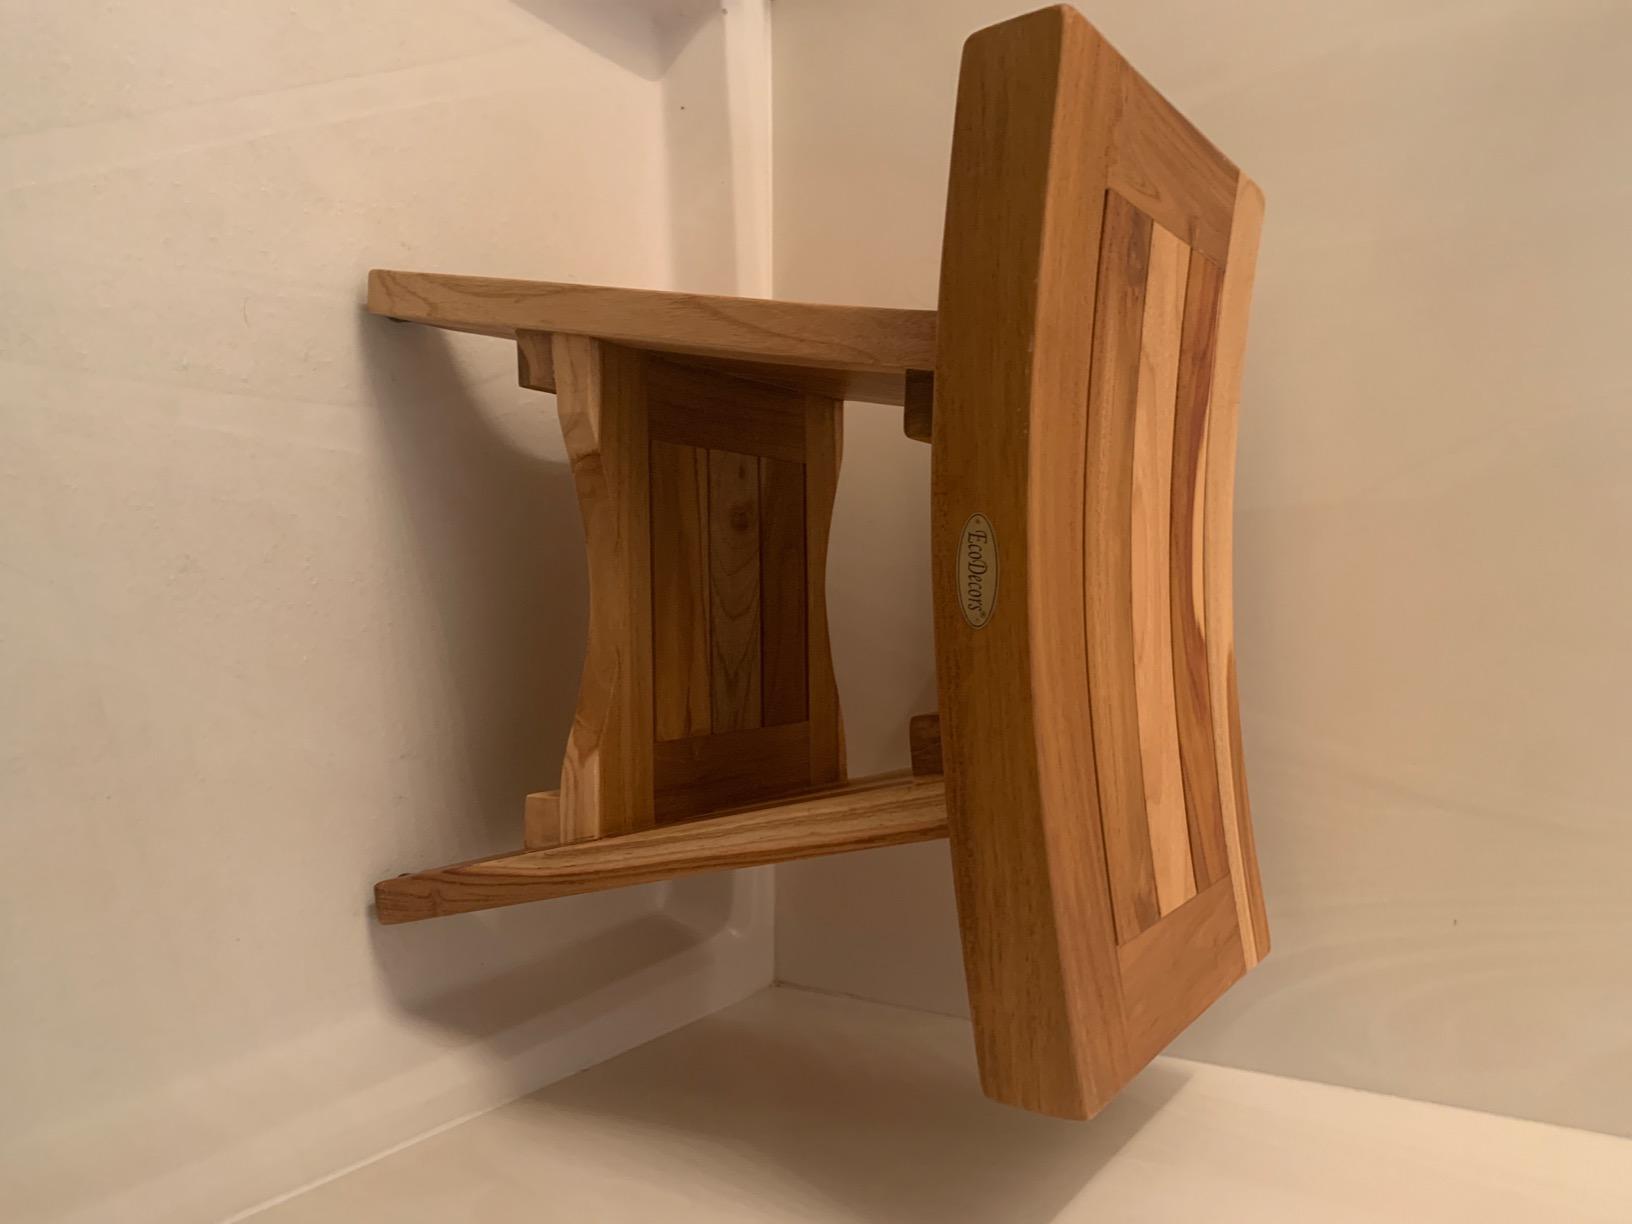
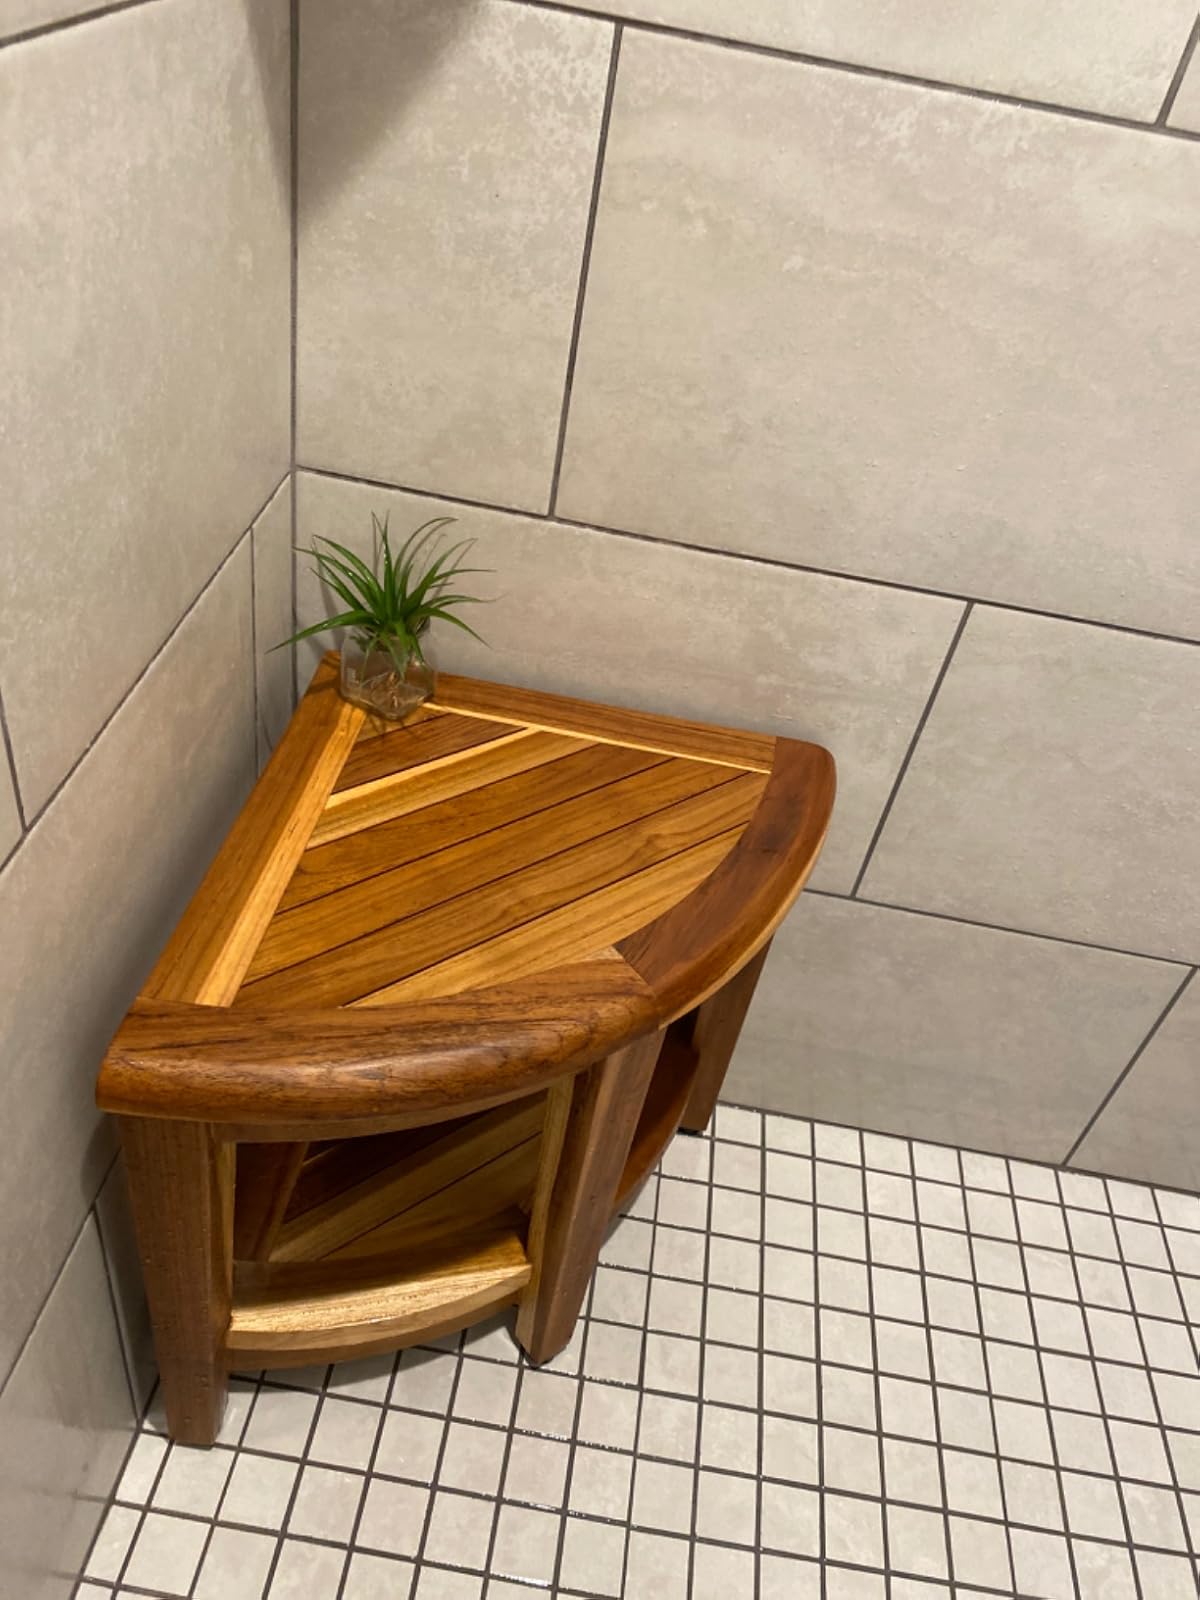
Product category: stool
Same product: no